Glasscock County Courthouse

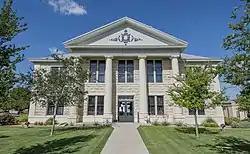
Current 1910 courthouse building

The Glasscock County Courthouse is an historic courthouse building located in Garden City, Glasscock County, Texas. Built in 1909 to 1910 at a cost of $28,000, it was designed by Georgia-born American architect Edward Columbus Hosford, who is noted for the courthouses and other buildings that he designed in Florida, Georgia and Texas. It was built of granite and rusticated stone with gable front porticoes on all sides, each of which is supported by four 2-story Doric columns. Unlike the Mason County Courthouse also designed by Hosford and built at the same time for $39,786, the Glasscock County Courthouse has no clock tower cupola in the center of its roof and its side porticoes are smaller than the other two.